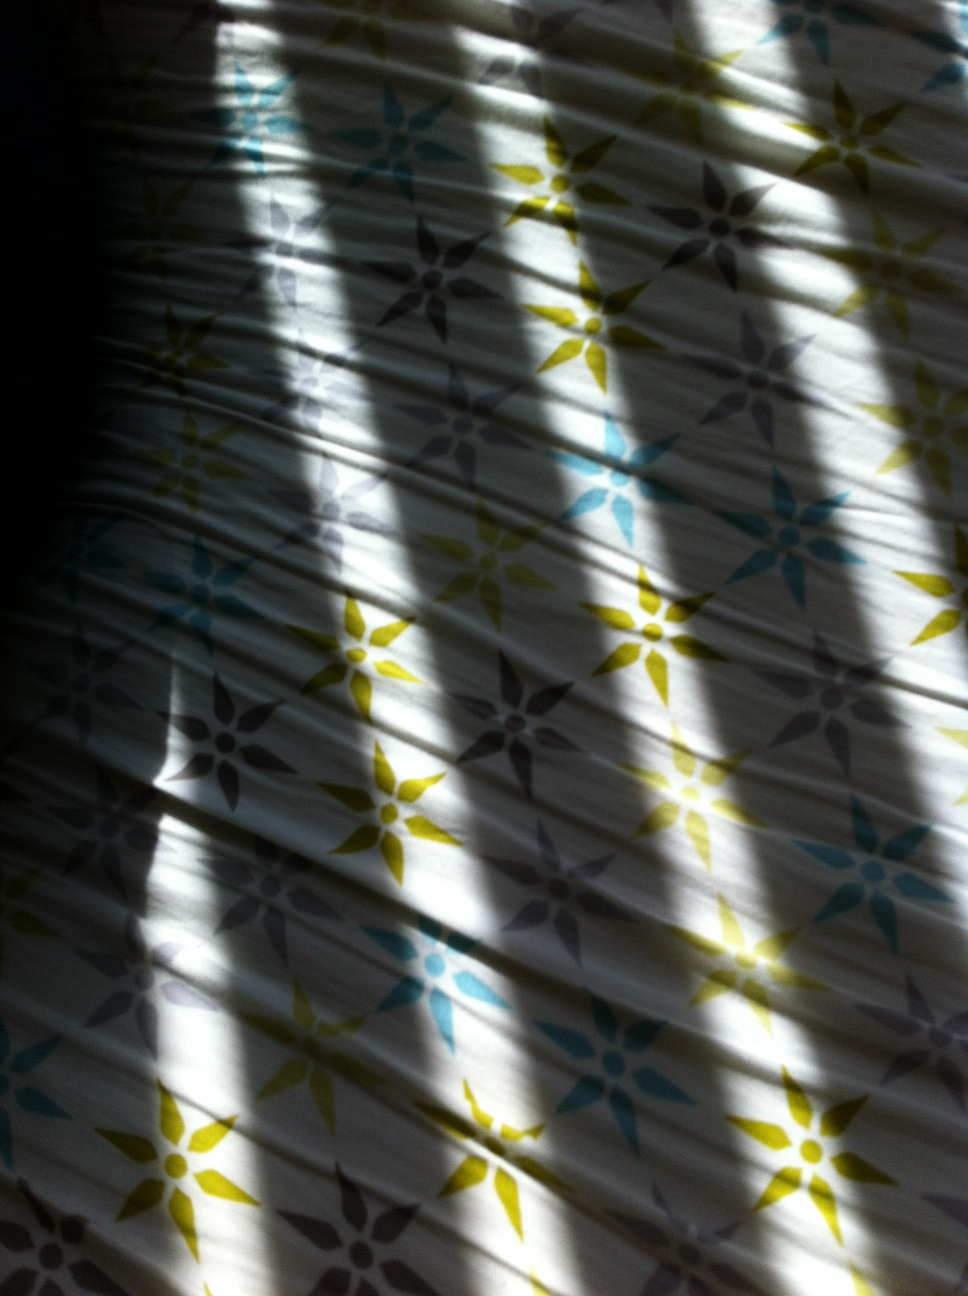Question: Do you see a bug anywhere in this picture, thank you.
Answer: no